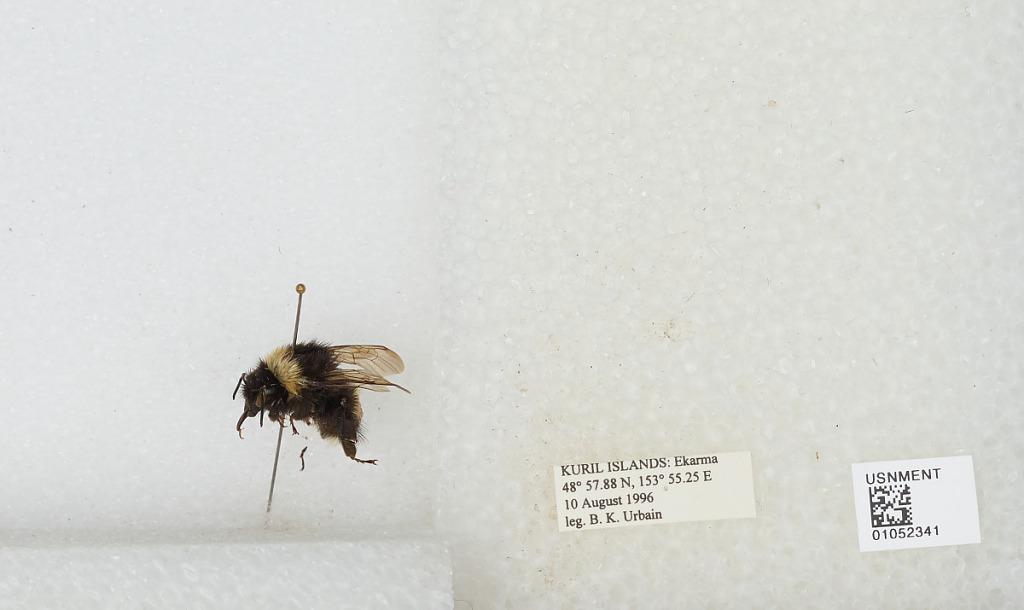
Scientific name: Bombus sp.
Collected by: B. Urbain
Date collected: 1996-8-10
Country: Russia
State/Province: Sakhalin
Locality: Ekarma Island, Kuril Islands
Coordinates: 48.9647, 153.921